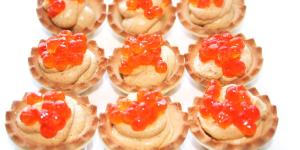
canapes de mejillon